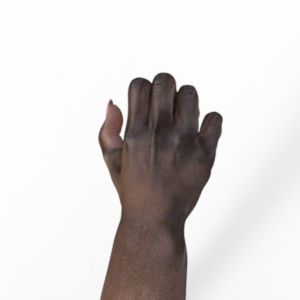
Label: rock